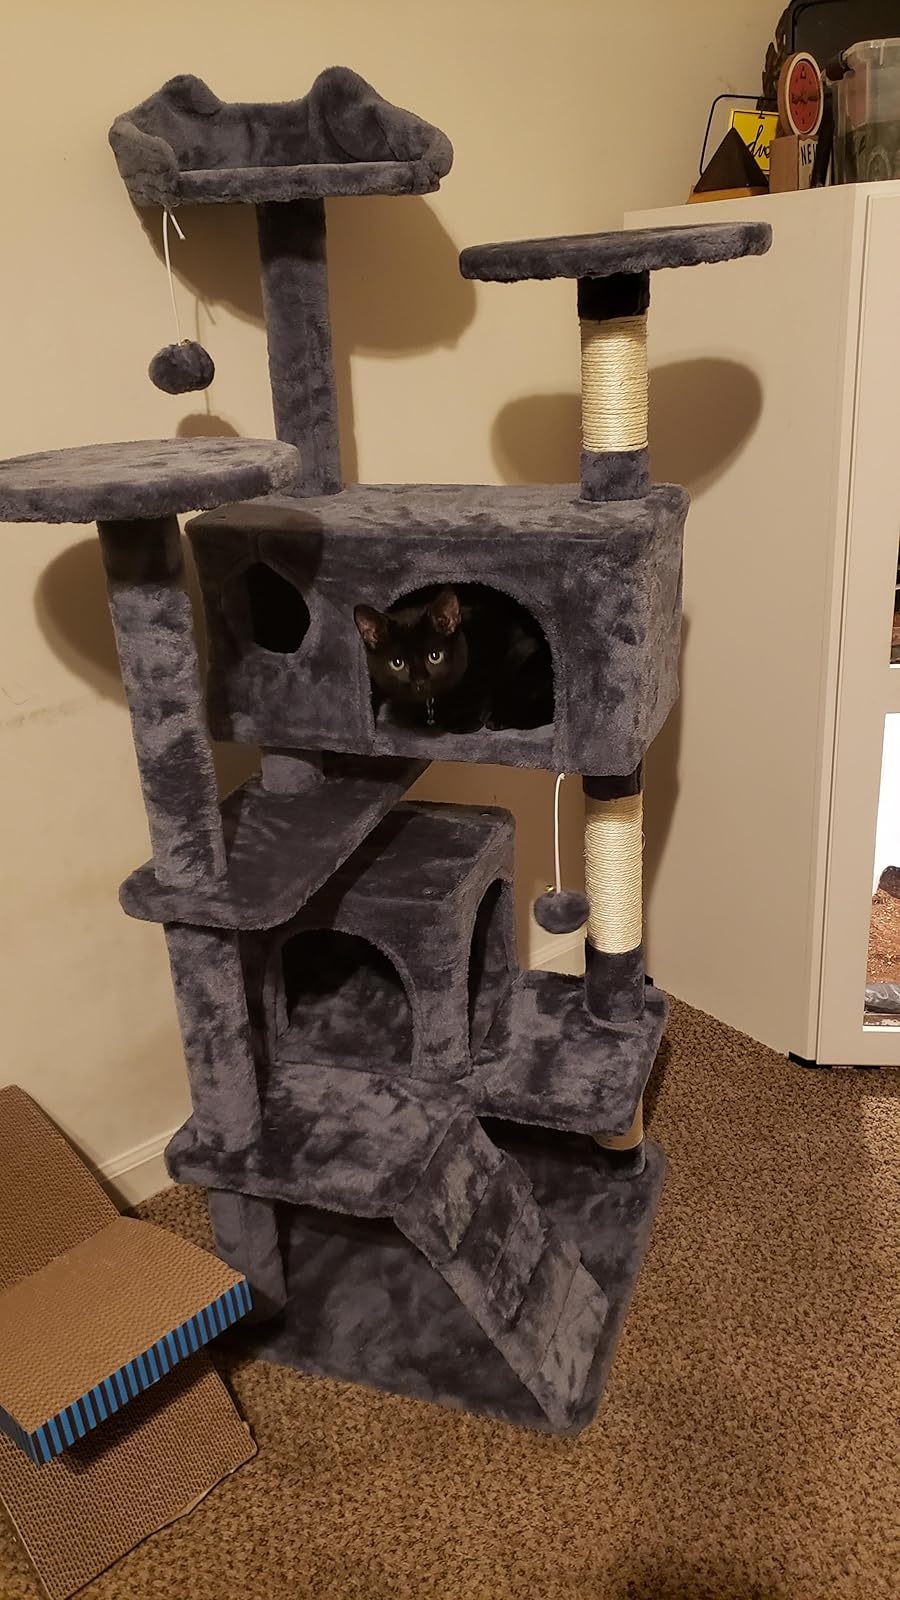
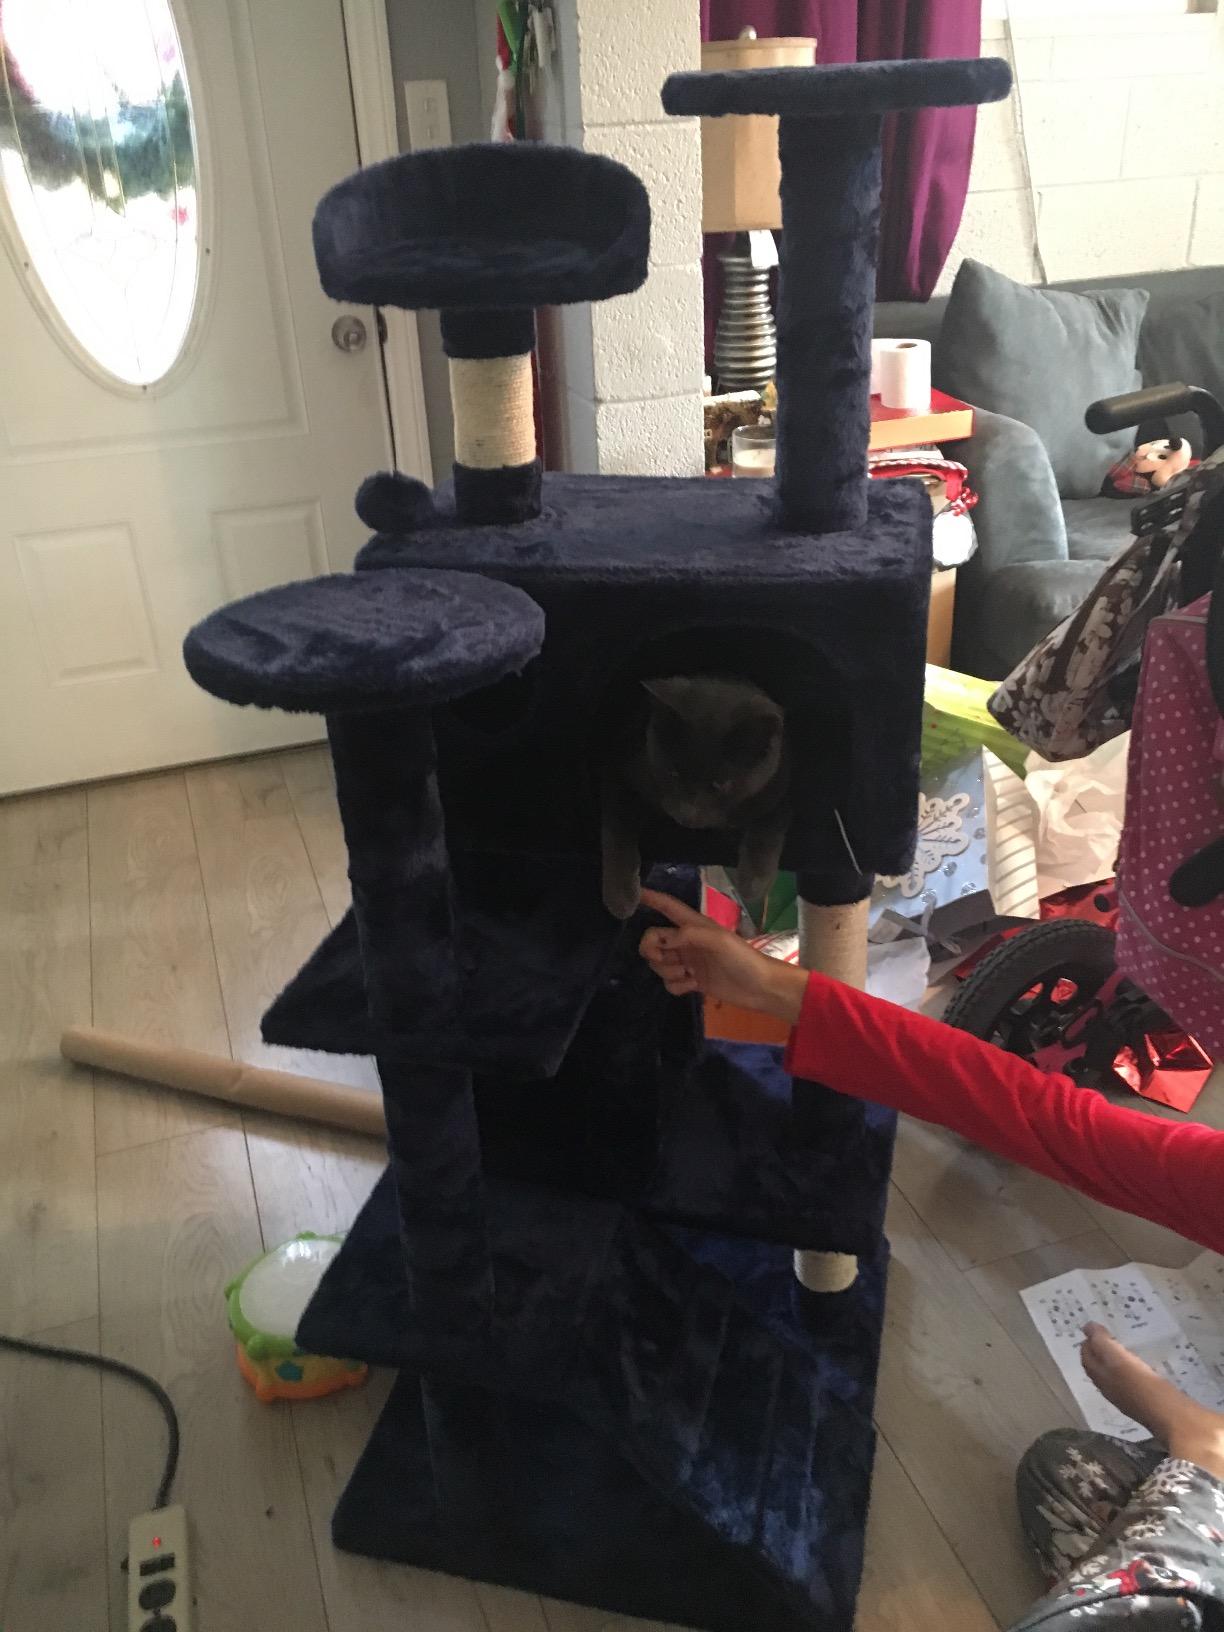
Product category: items_cat tree
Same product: no